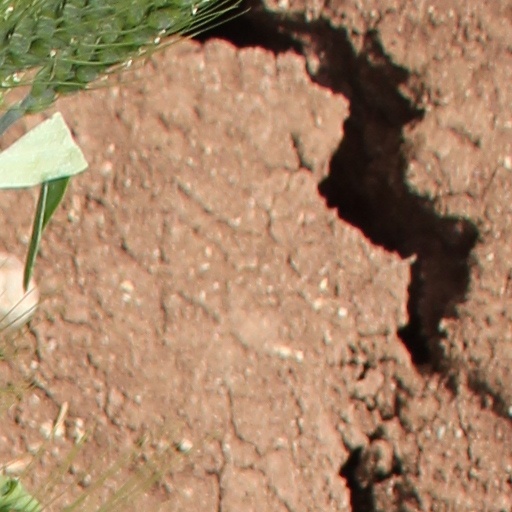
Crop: wheat